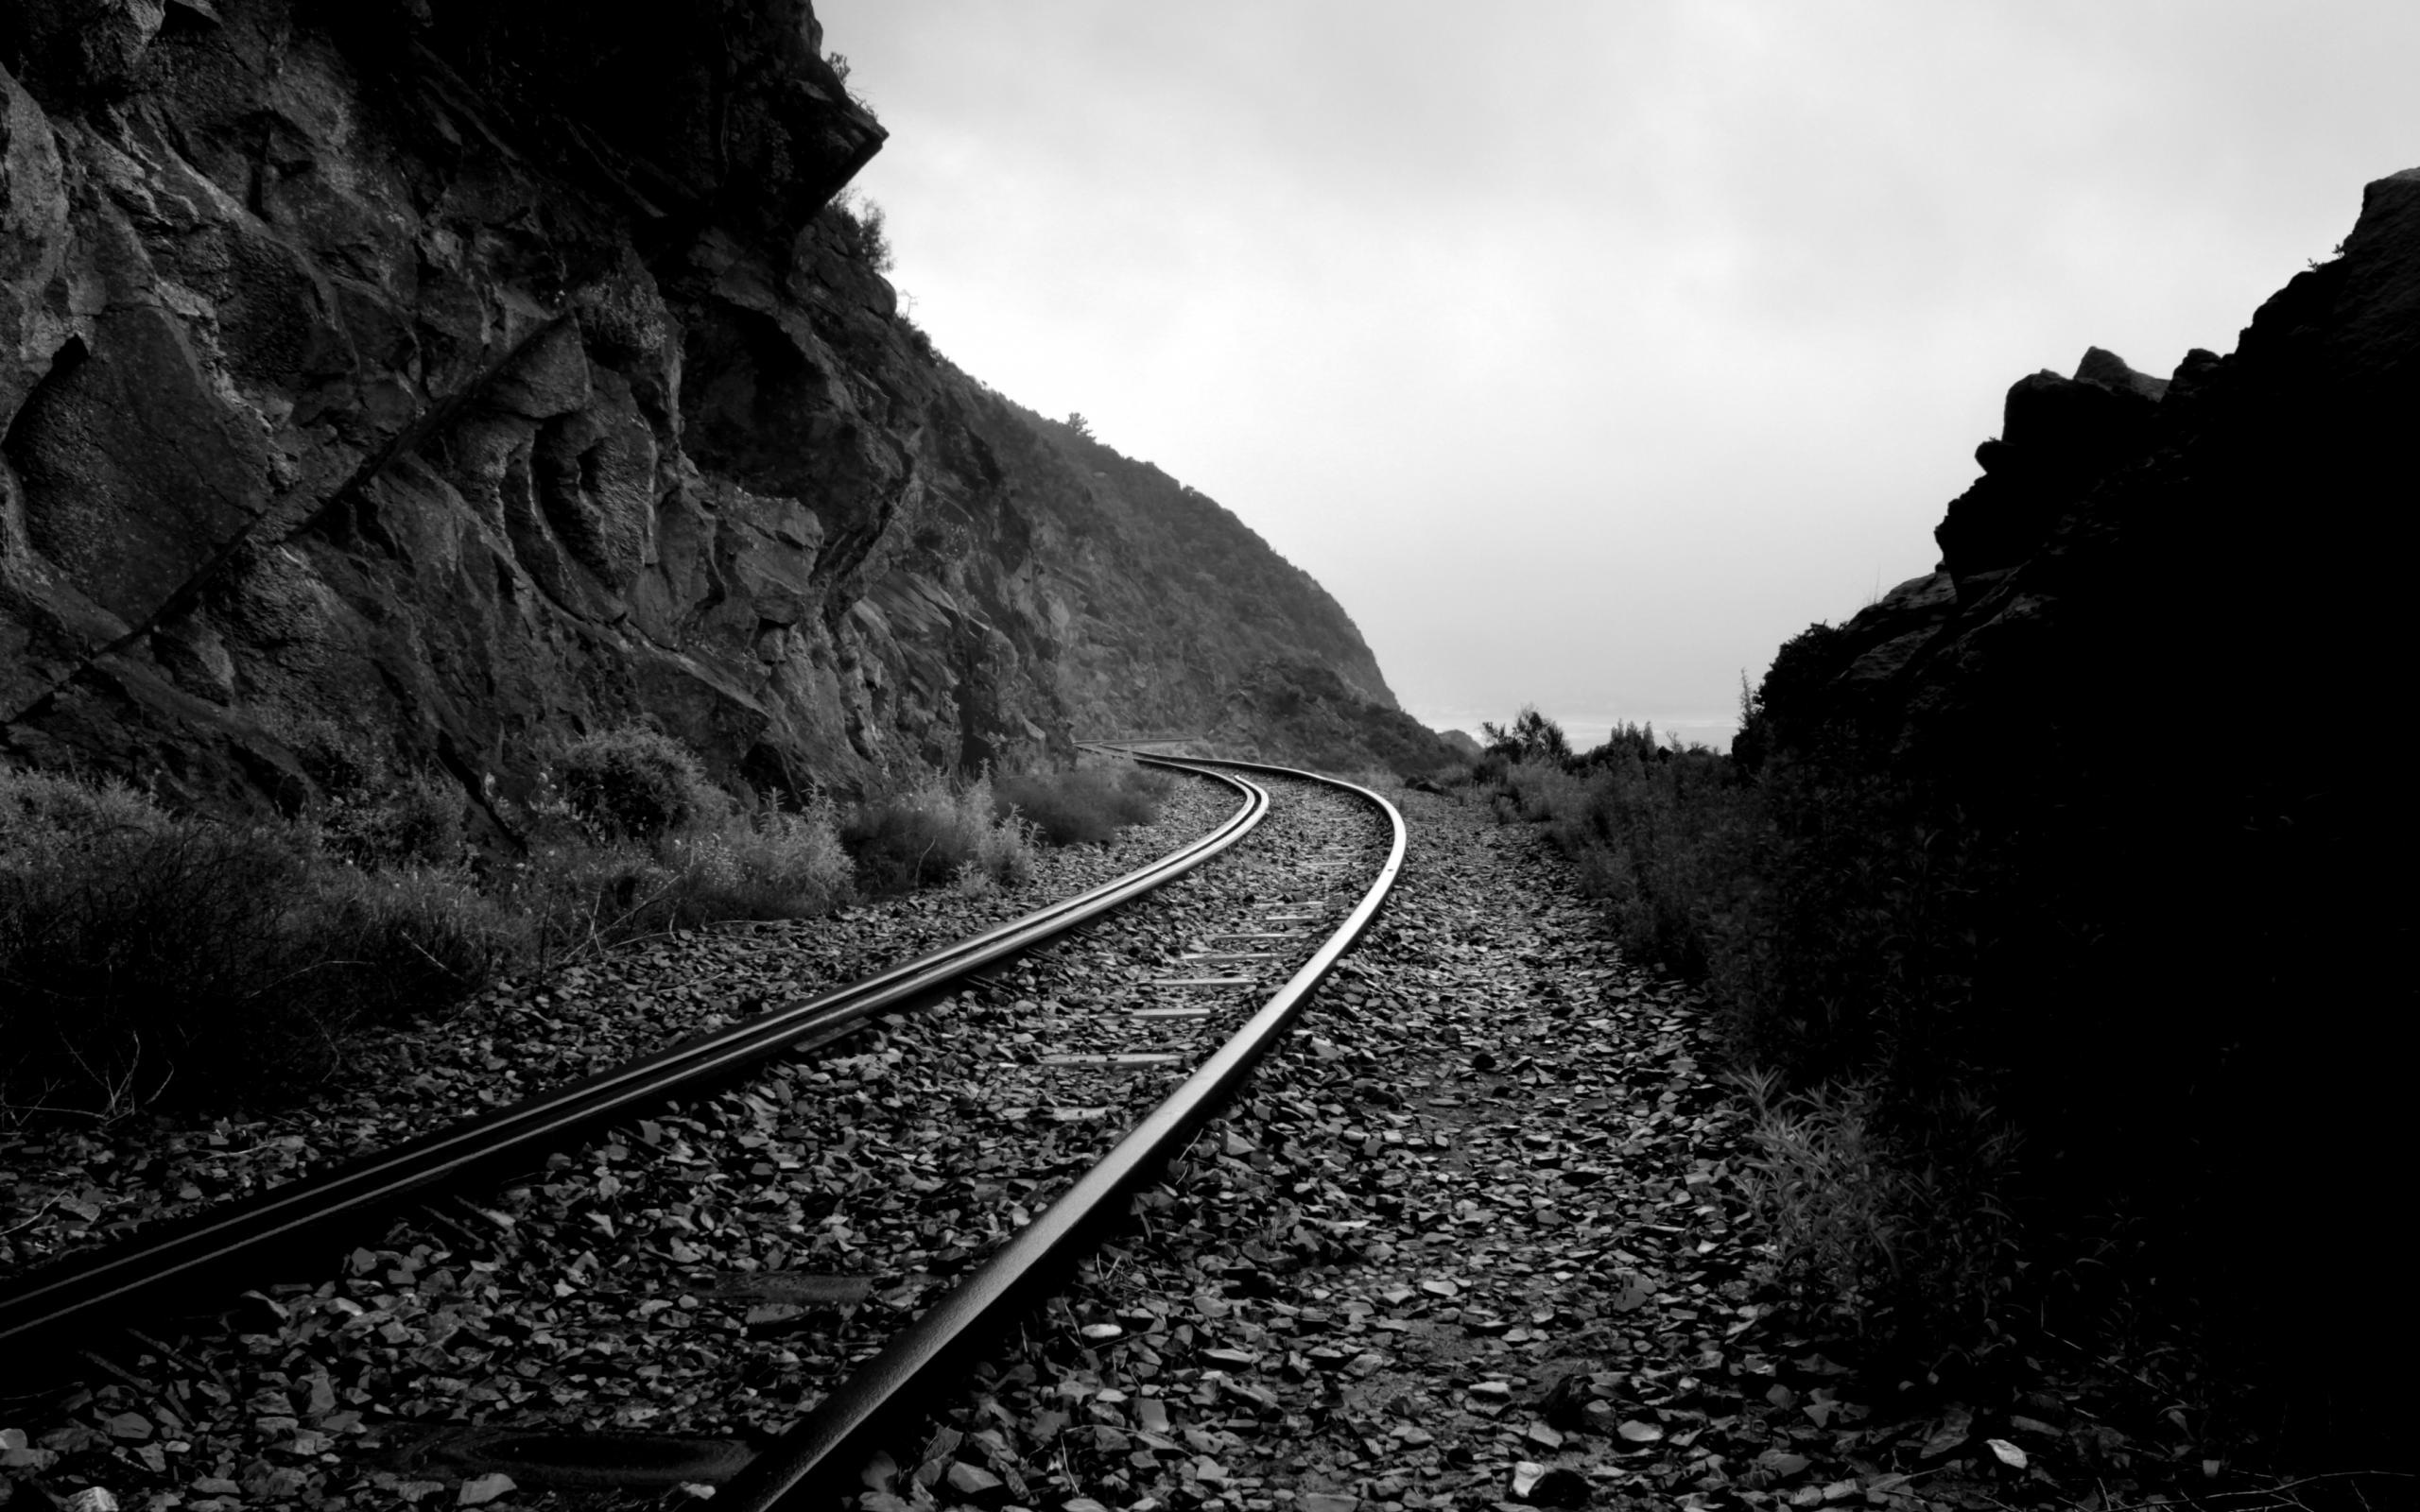
mountain, black and white, track, railway, railroad, transportation, transport, darkness, black, monochrome, train tracks, monochrome photography